Daniella Ribeiro

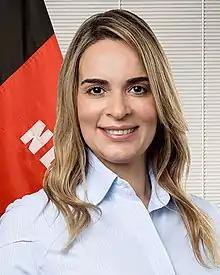
Ribeiro in 2019

Daniella Velloso Borges Ribeiro (born 26 March 1972) is a federal senator of Brazil representing her home state of Paraíba. She was previously served in the Legislative Assembly of Paraíba from 2011 to 2019 and was vereador of Campina Grande from 2009 to 2011.